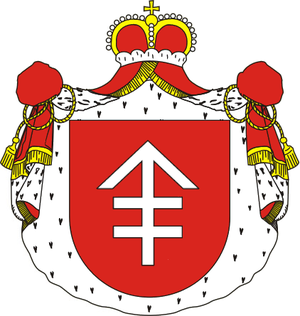
Michał Ksawery Sapieha, né le 3 décembre 1735 à Vyssokaïe, mort le 24 novembre 1766 à Białystok, prince de la famille Sapieha.
Lew Michajłowicz Sapieha, mort le 20 août ou 20 septembre 1610, magnat polonais, membre de la famille Sapieha.
Le prince Aleksander Antoni Sapieha, armoiries Lis, né le 3 septembre 1773 à Strasbourg, décédé le 8 septembre 1812 à Dereczyn, est un aristocrate polonais, explorateur et scientifique, chambellan de Napoléon.
Dymitr Sapieha, mort 7 mars 1576, est un membre de la famille Sapieha